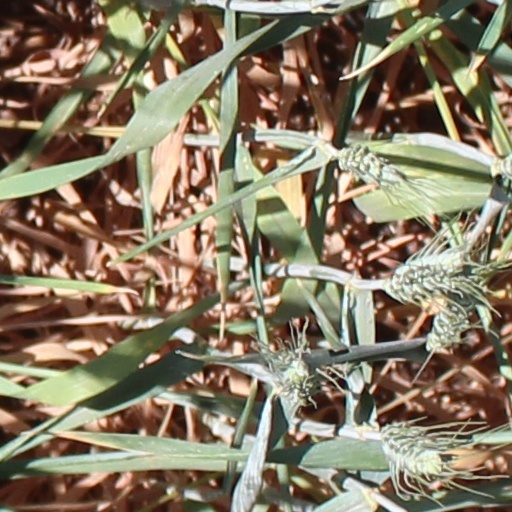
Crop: wheat